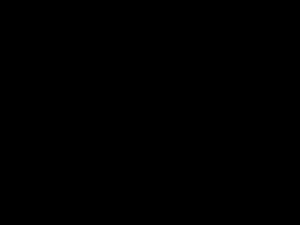
Dans le vaudou, en particulier en Haïti, Ayizan est le lwa du marché et du commerce. Elle est l'un des lwa-racine, et son nom signifierait « Terre sacrée » ou « Pays sacré ».